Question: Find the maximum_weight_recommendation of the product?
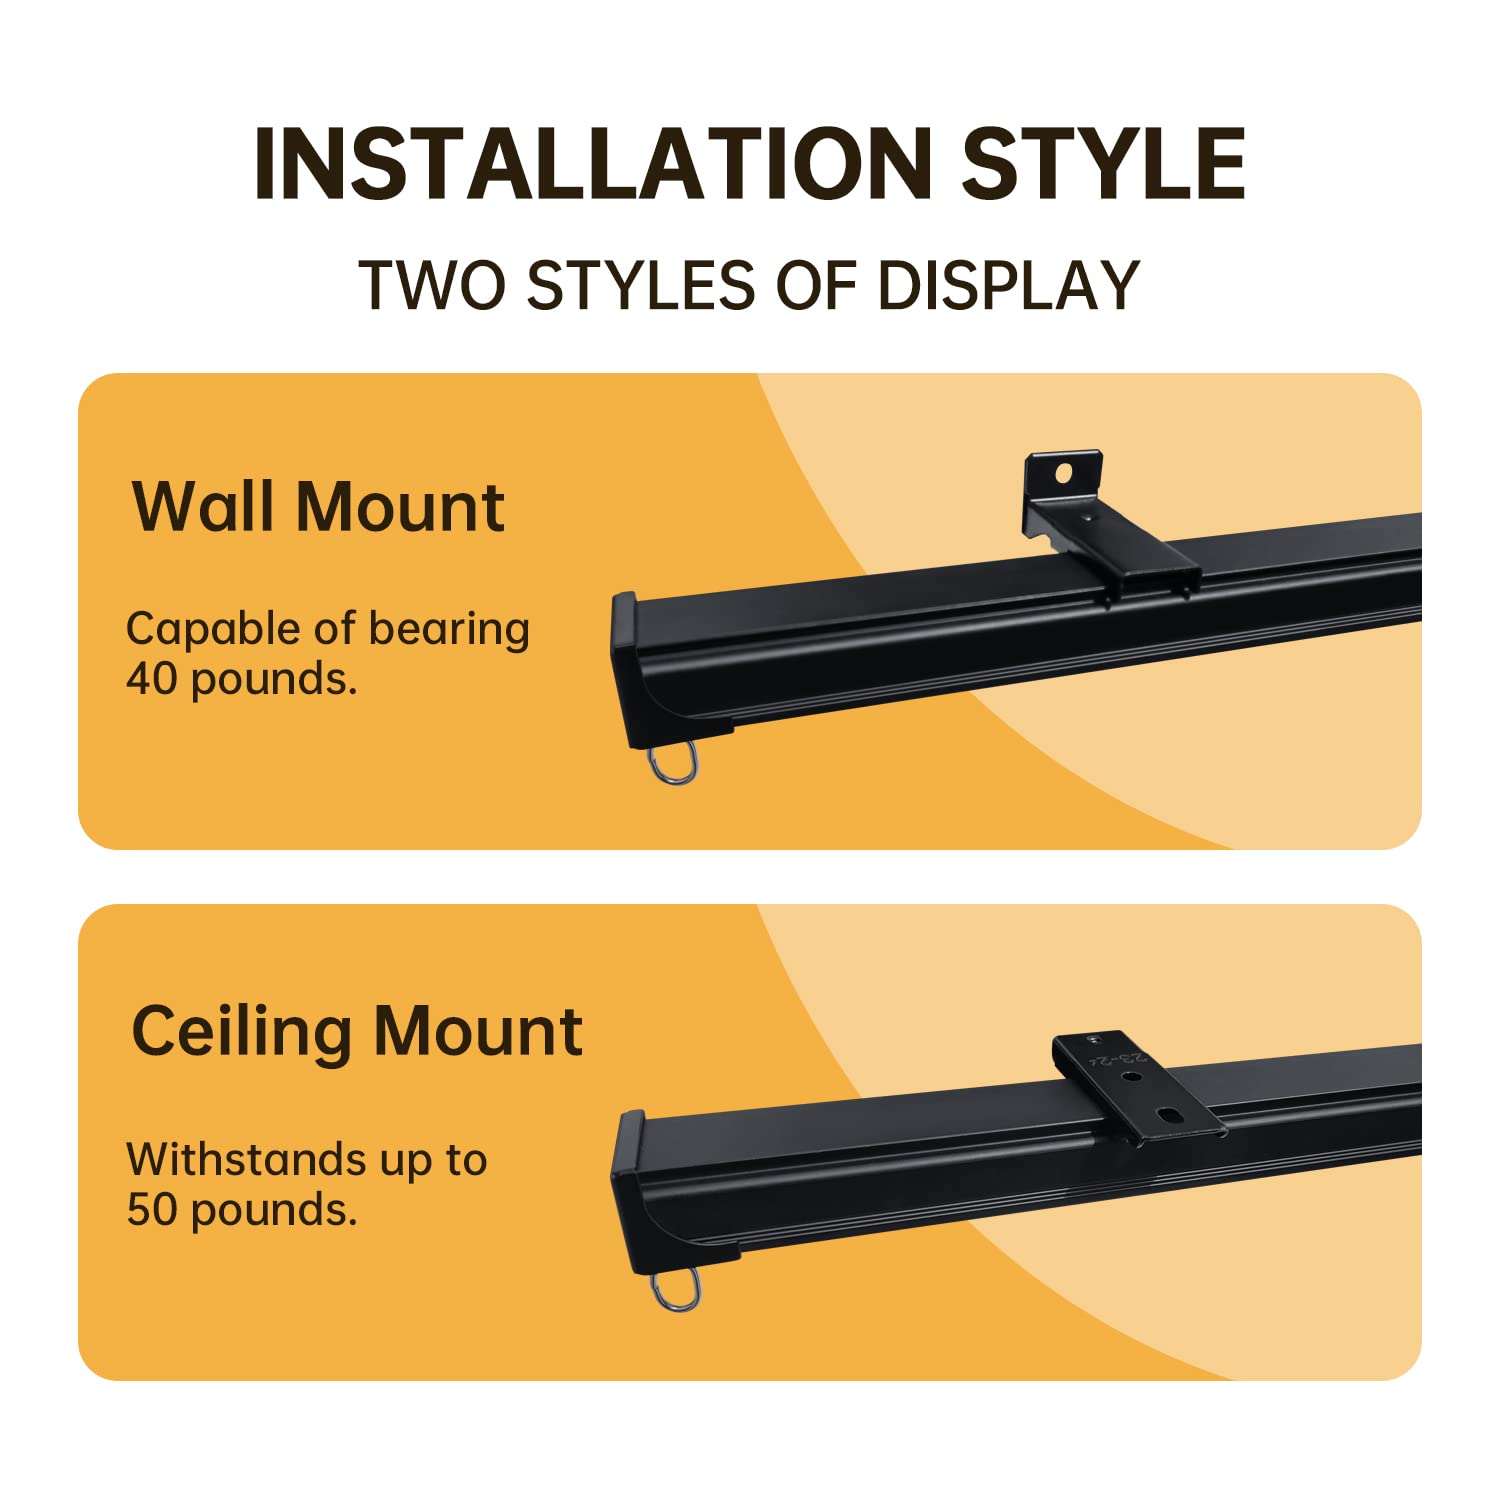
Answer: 40 pound